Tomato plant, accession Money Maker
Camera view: bottom (45 deg); turntable rotation: 0 degrees
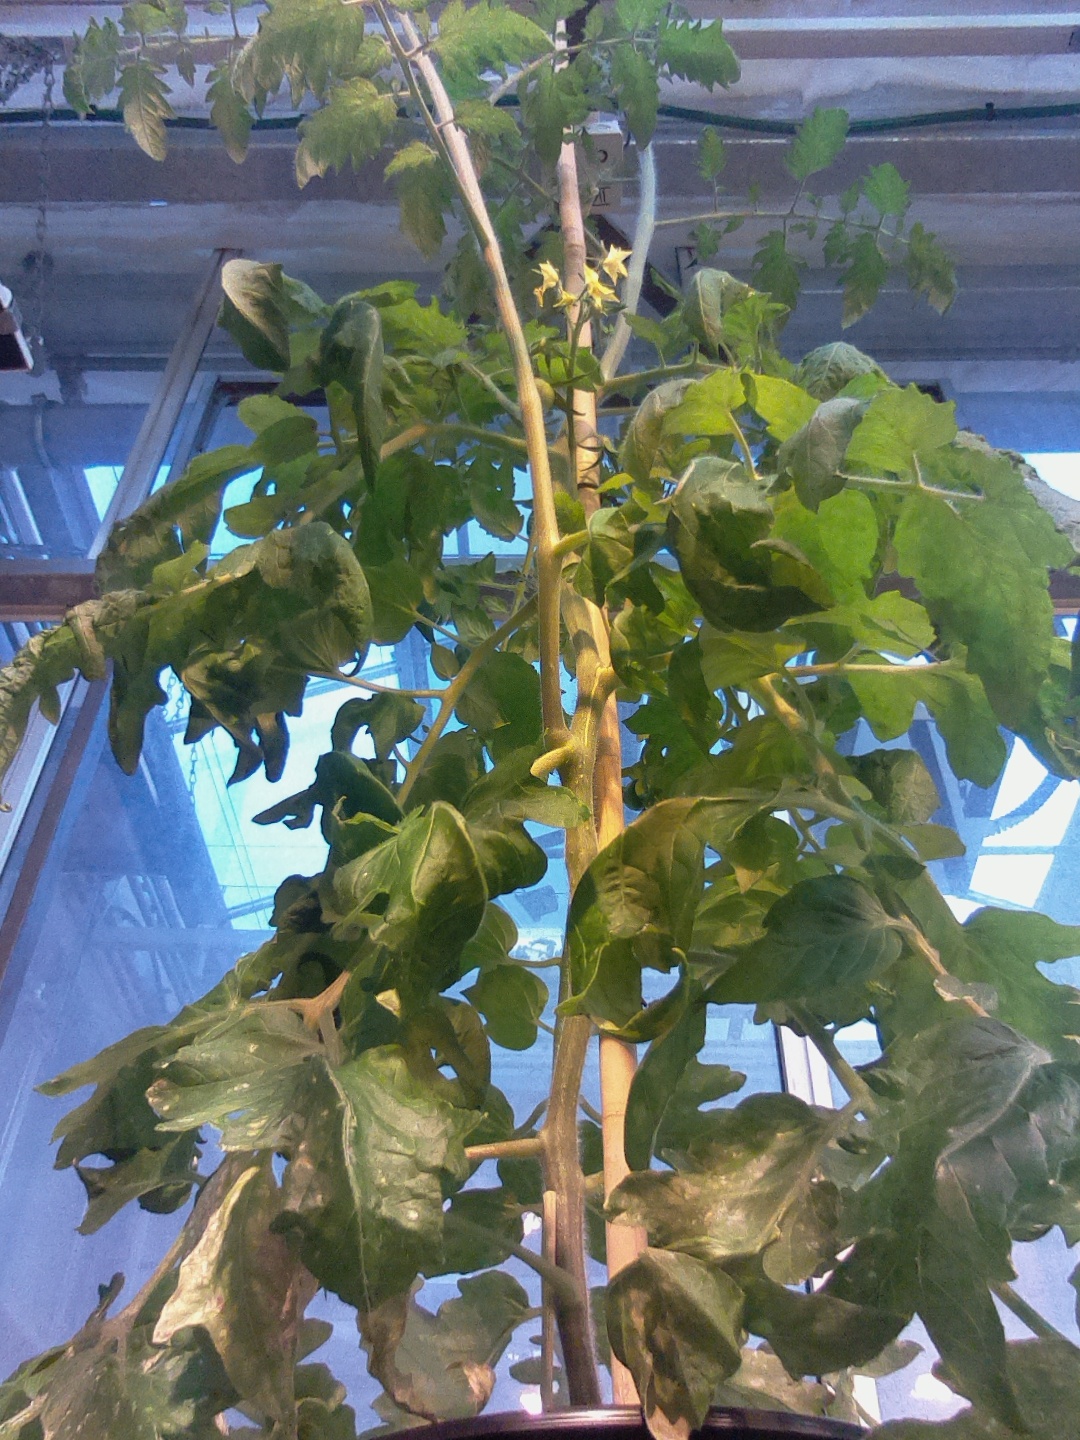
BBCH growth stage 71: 10%-20% of final fruit size